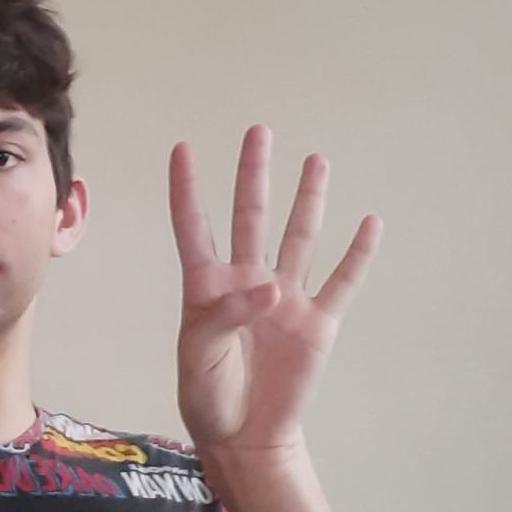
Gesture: four